Leithia

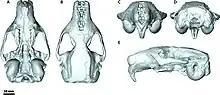
Digital composite of a complete skull of "Leithia melitensis"

The skull of "Leithia melitensis" reached a length of approximately , roughly twice the length of that of the European garden dormouse ("Eliomys quercinus"). "L. melitensis" reached a total size comparable to a cat or a rabbit, with an estimated body mass of approximately . Compared to "Eliomys", the skull morphology of "L. melitensis" is much more robust, particularly the zygomatic region (indicating the presence of large masseter muscles in life) and the pterygoid flange. The rostrum of "L. melitensis" relatively short, and the molar teeth are proportionally enlarged relative to "Eliomys". The mandible of "L. melitensis" is also extremely robust.